Canada at the 2014 Commonwealth Games

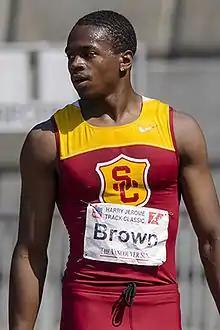
Aaron Brown represented Canada in two events.

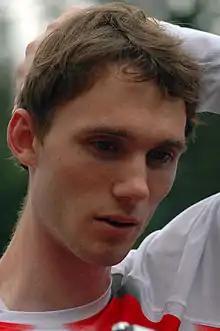
Michael Mason won a bronze medal in the high jump event.

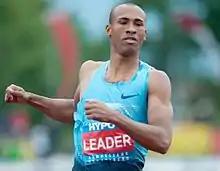
Damian Warner won the gold medal in the decathlon.

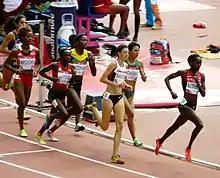
Jessica Smith (pictured third from the right) competes in her first round heat in the 800 metres event.

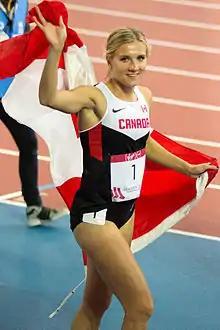
Brianne Theisen-Eaton, pictured after she won the gold medal in the heptathlon event.

On May 8, 2014, Badminton Canada named a team of eight athletes. The team won one medal, a gold by Michelle Li. The medal was the first individual badminton title for Canada at the Commonwealth Games.